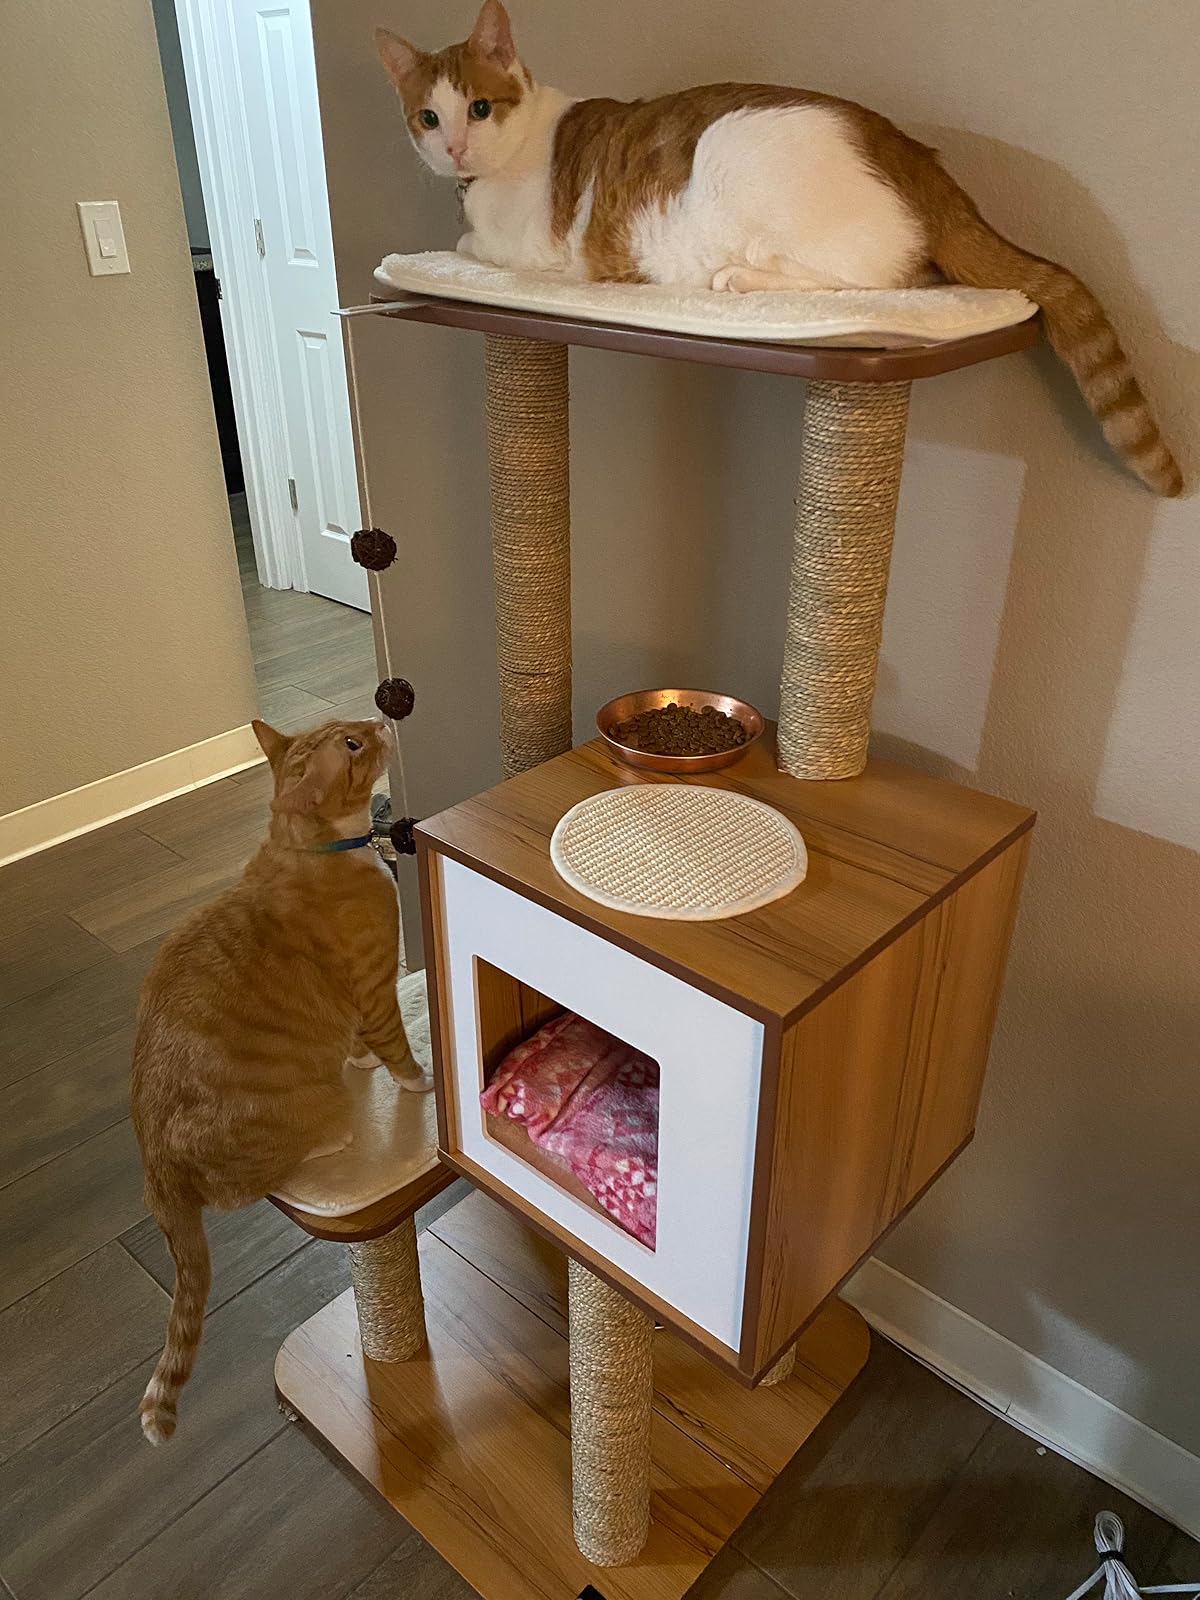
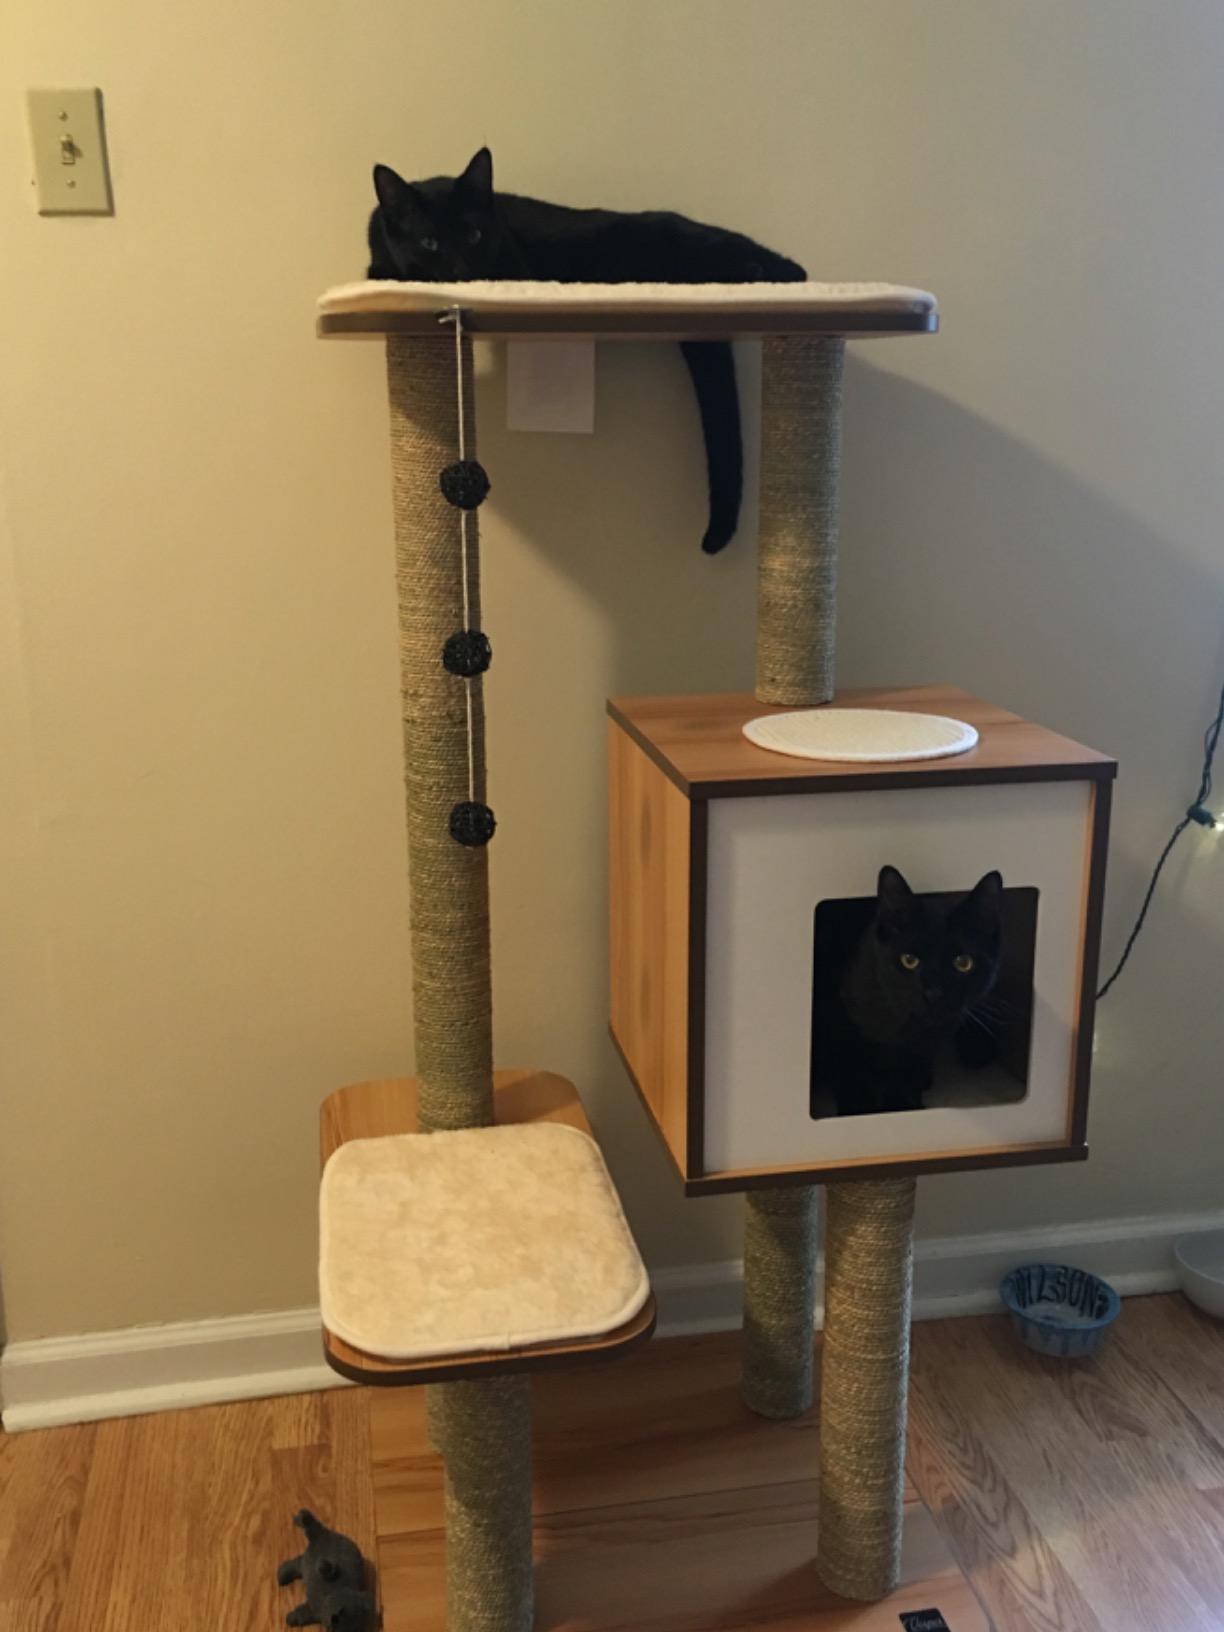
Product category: items_cat tree
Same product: yes